Bosniaks

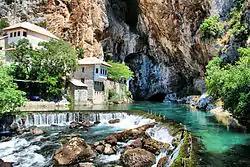
Buna river, near the town of Blagaj in southern Herzegovina. Blagaj is situated at the spring of the Buna river and a historical tekke ("tekija" or Dervish monastery). The Blagaj Tekija was built around 1520, with elements of Ottoman architecture and Mediterranean style and is considered a national monument.

During the 20th century, Bosnian Muslims founded several cultural and welfare associations to promote and preserve their cultural identity. The most prominent associations were "Gajret", "Merhamet", "Narodna Uzdanica" and later "Preporod". The Bosnian Muslim intelligentsia also gathered around the magazine "Bosnia" in the 1860s to promote the idea of a unified "Bosniak nation". This Bosniak group would remain active for several decades, with the continuity of ideas and the use of the "Bosniak name". From 1891 until 1910, they published a Latin-script magazine titled "Bošnjak" (Bosniak), which promoted the concept of "Bosniakism" (Bošnjaštvo) and openness toward European culture. Since that time the Bosniaks adopted European culture under the broader influence of the Habsburg Monarchy. At the same time they kept the peculiar characteristics of their Bosnian Islamic lifestyle. These initial, but important initiatives were followed by a new magazine named "Behar" whose founders were Safvet-beg Bašagić (1870–1934), Edhem Mulabdić (1862–1954) and Osman Nuri Hadžić (1869–1937).